Question: Please indicate a possible affordance area of the eat_broccoli that can be used for eating
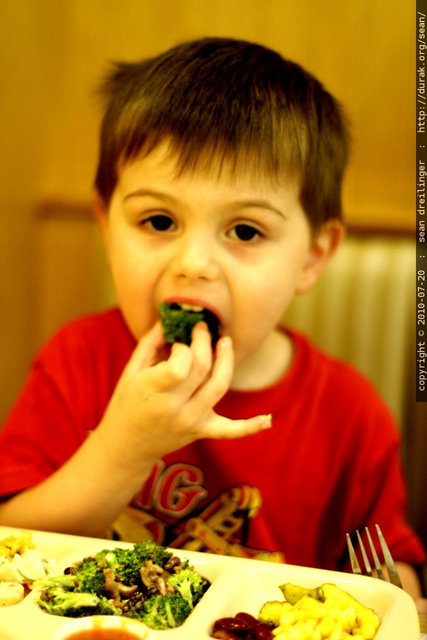
Answer: [162.372, 303.158, 210.492, 342.857]